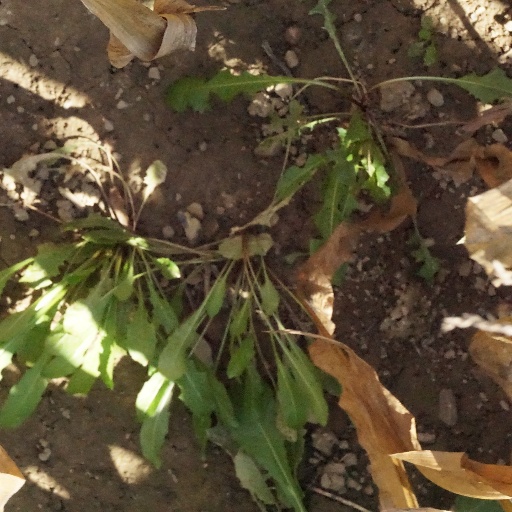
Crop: maize; corn